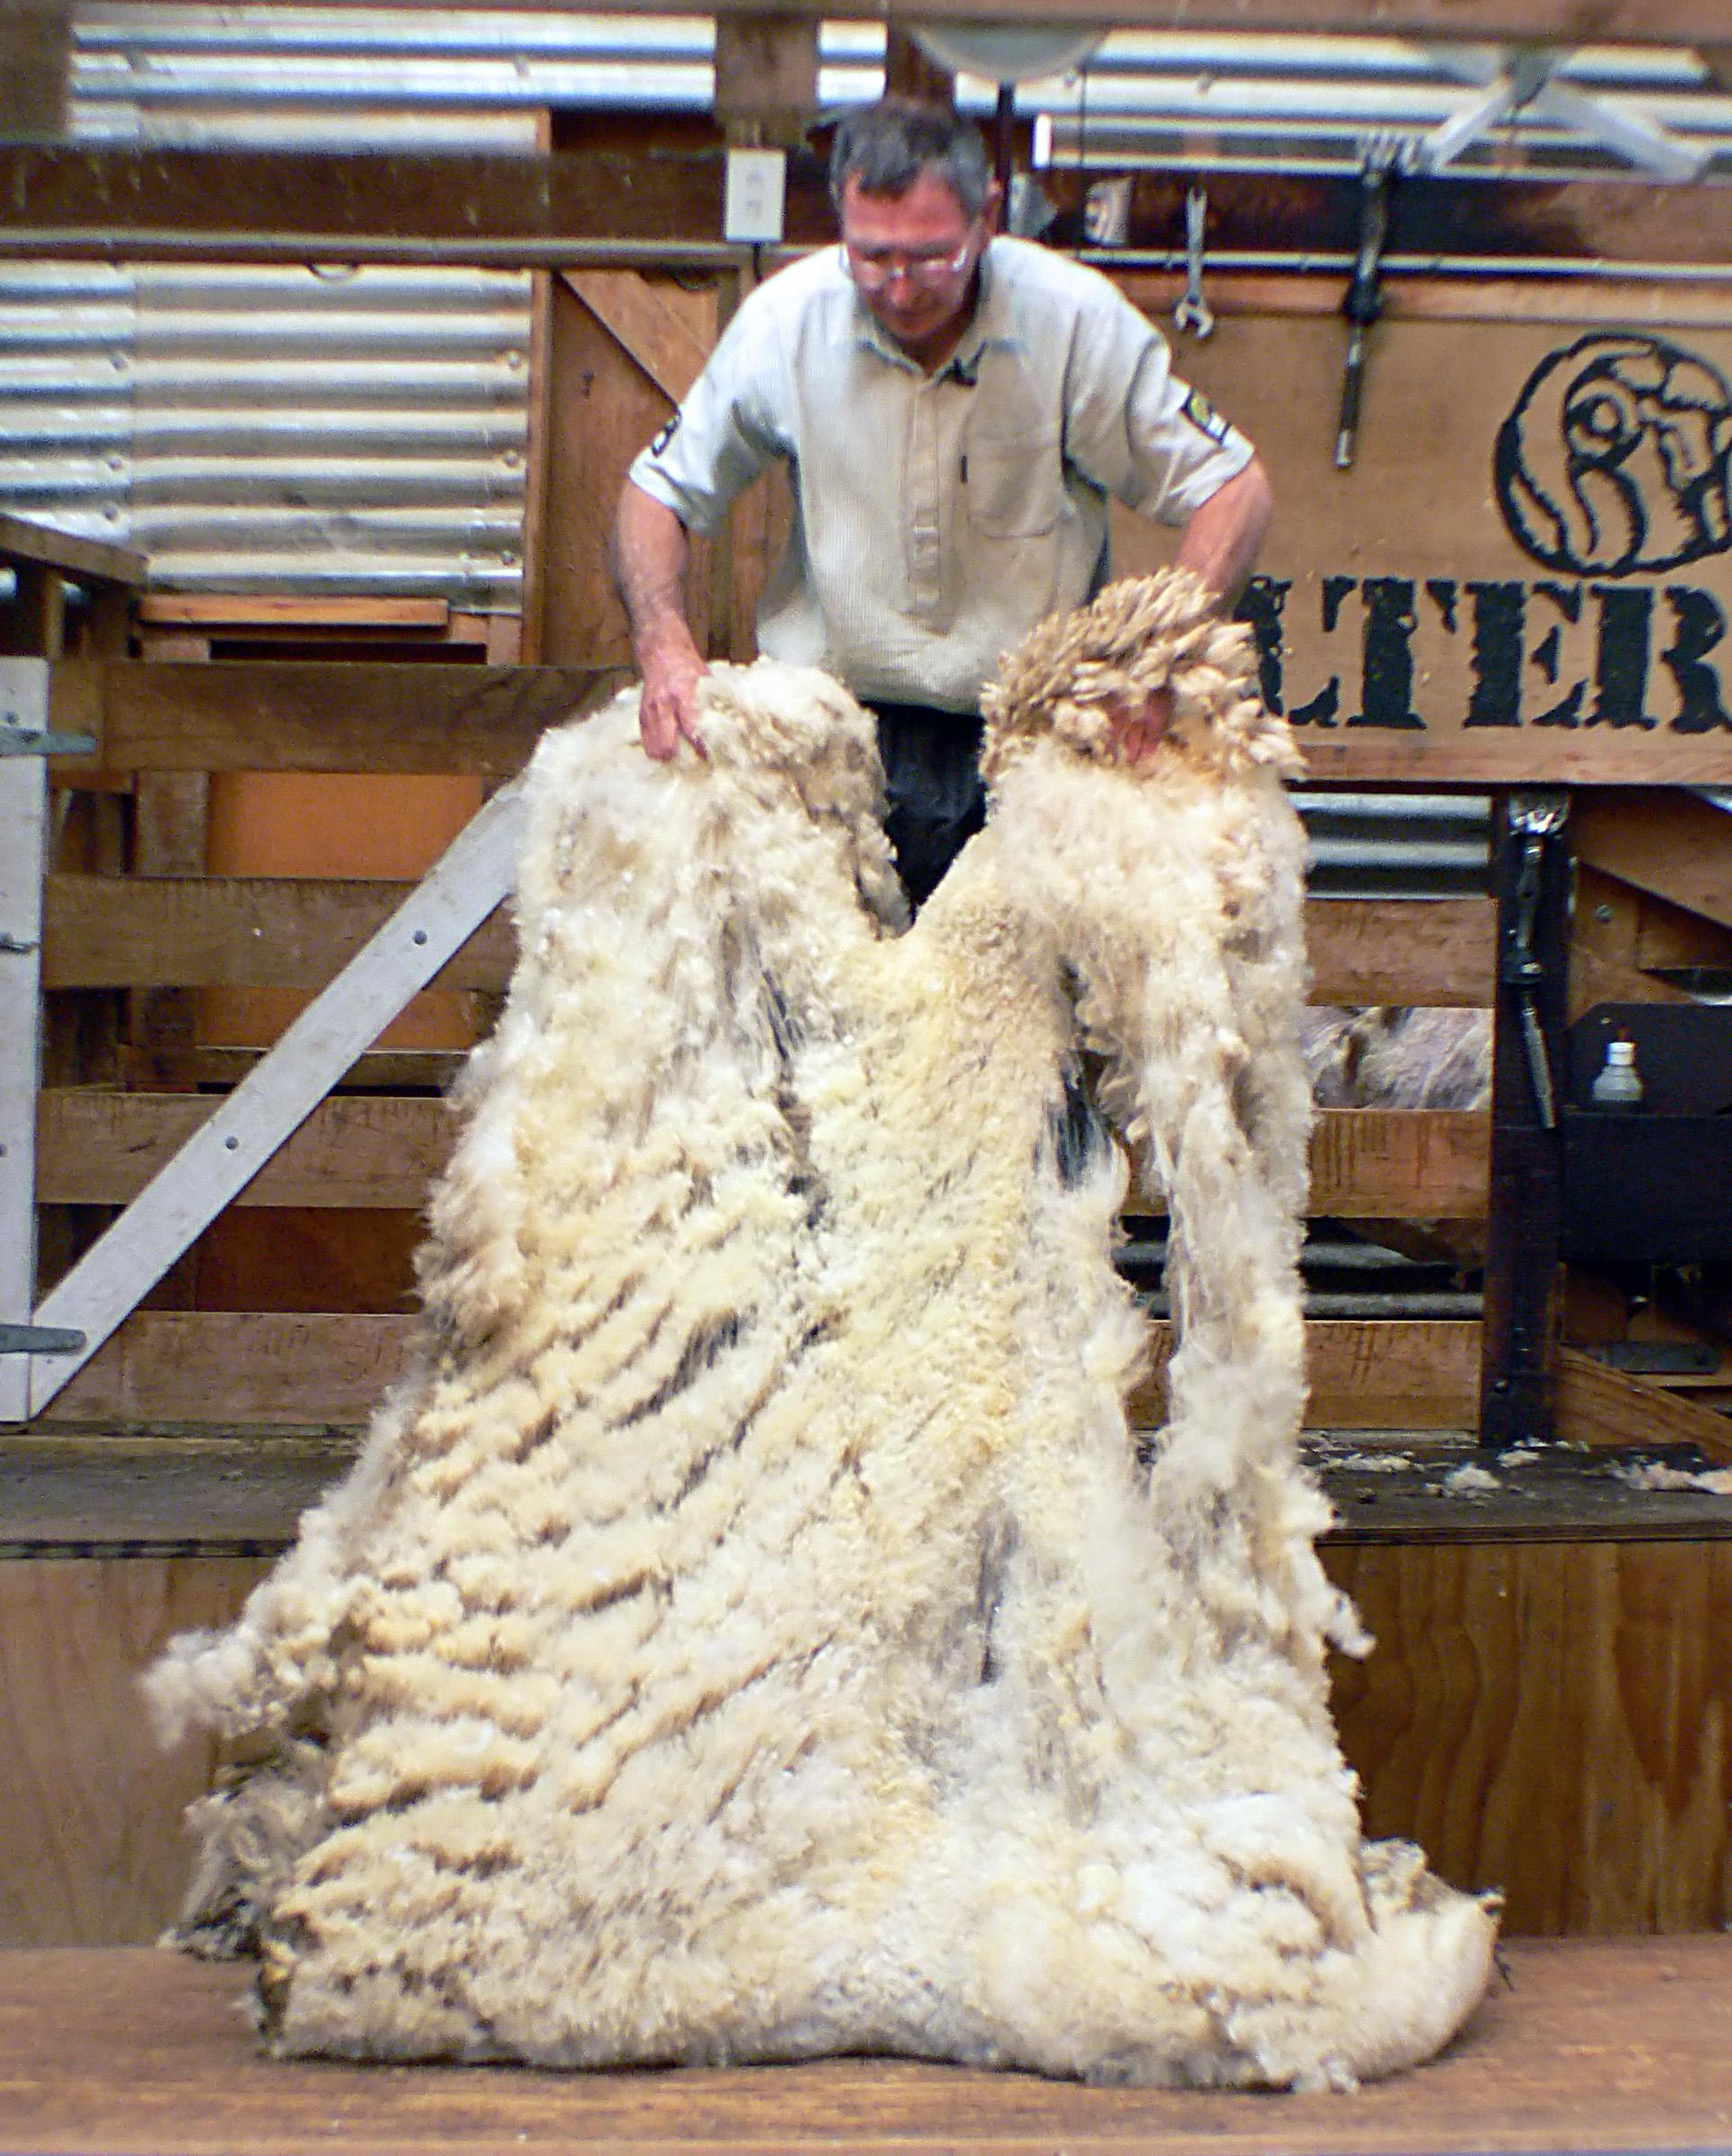
wood, fur, dish, farming, sheep, material, sculpture, newzealand, carving, sheepshearing, fleese, sheepfleece, chainsaw carving, sheep shearer